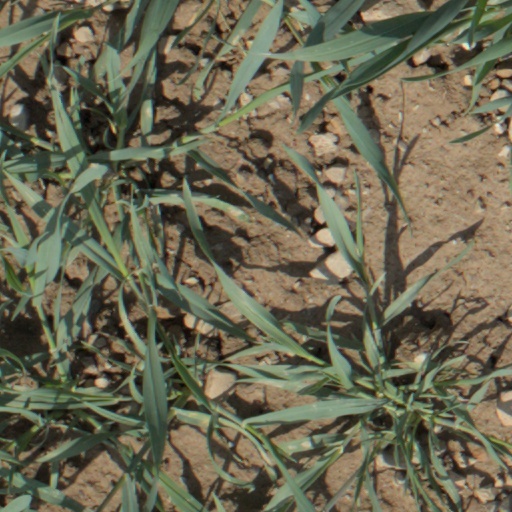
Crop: wheat